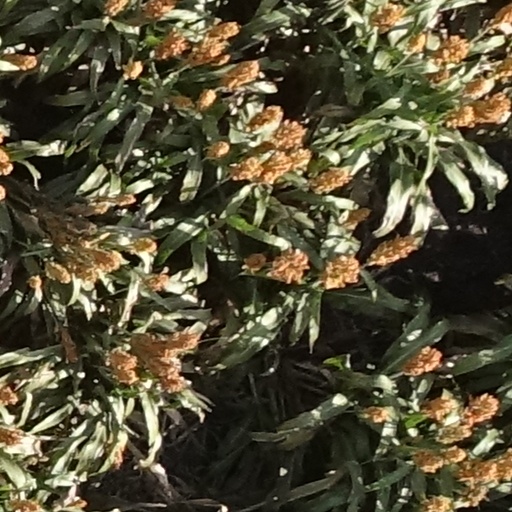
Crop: sorghum